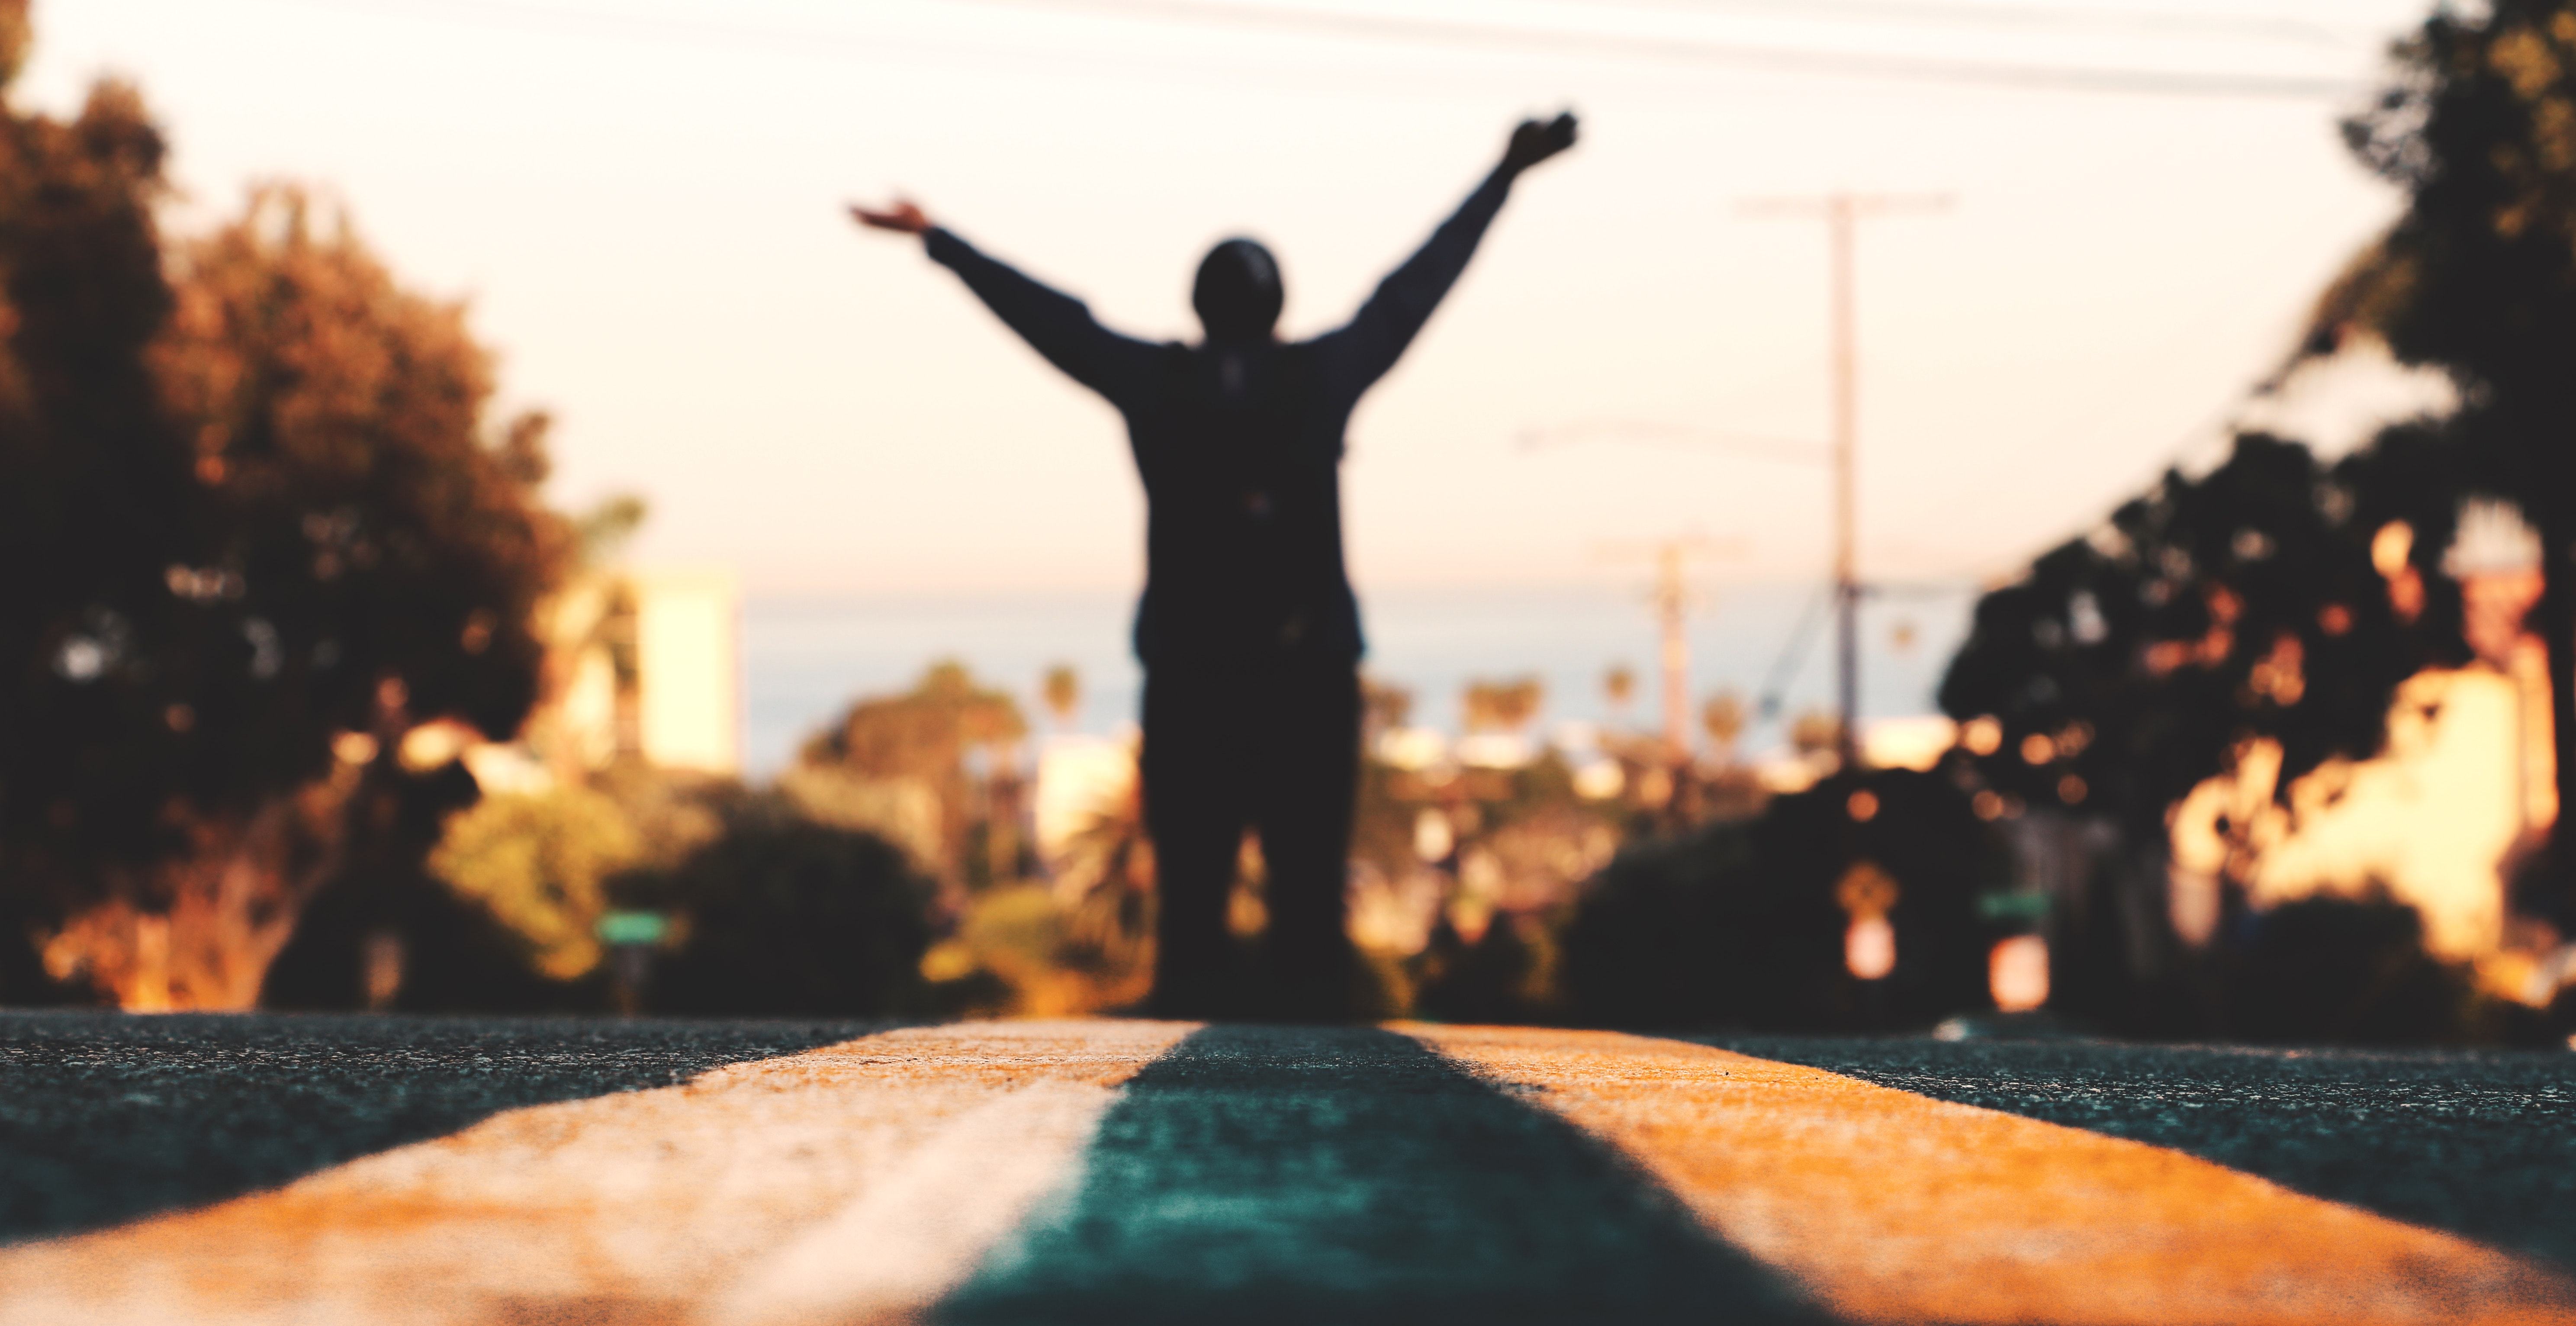
sky, happy, photography, jumping, sunlight, leisure, gesture, backlighting, physical fitness, yoga